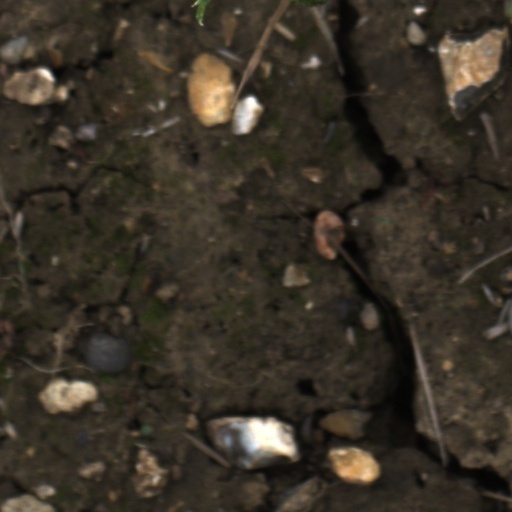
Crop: wheat